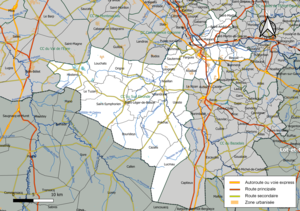
Carte géographique de la Communauté de communes du Sud Gironde, département de la Gironde, France. Composition au 1er janvier 2019.
La communauté de communes du Sud Gironde est un établissement public de coopération intercommunale français, situé dans le département de la Gironde, en région Nouvelle-Aquitaine.